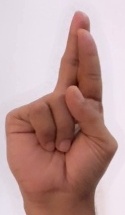
ASL sign: R